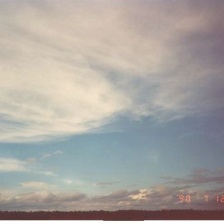
Cloud type: Cirrus